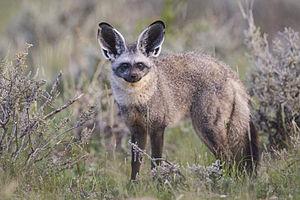
Les forêts claires de la savane namibienne forment une écorégion de l'écozone afrotropicale ; elle couvre, en Angola et en Namibie, l'étroite bande des contreforts du grand escarpement qui bordent les déserts du Namib et du Kaokoveld puis s'élargit progressivement vers le sud, où elle comprend de vastes zones du plateau au sud de Windhoek.